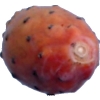
Label: cactus_fruit_red